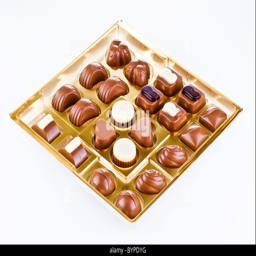
assorted chocolates in the gold tray